2S31 Vena

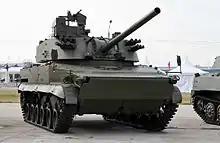

The 2S31 "Vena" is a Russian amphibious self-propelled 120 mm mortar system. "2S31" is its GRAU designation.